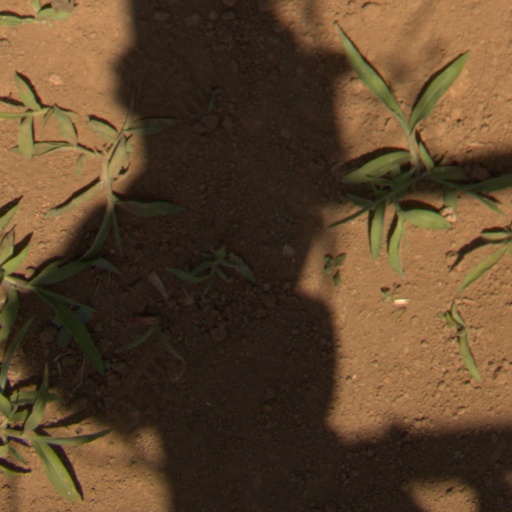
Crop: Jerusalem artichoke